Old Market Square, Nottingham

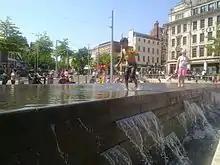

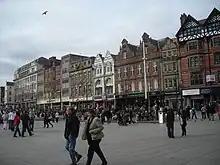
Looking north along Long Row

The Old Market Square (Slab Square) is an open, pedestrianised city square in Nottingham, England, forming the heart of the city, and covering an area of approximately , or about . It is one of the largest paved squares in the United Kingdom.